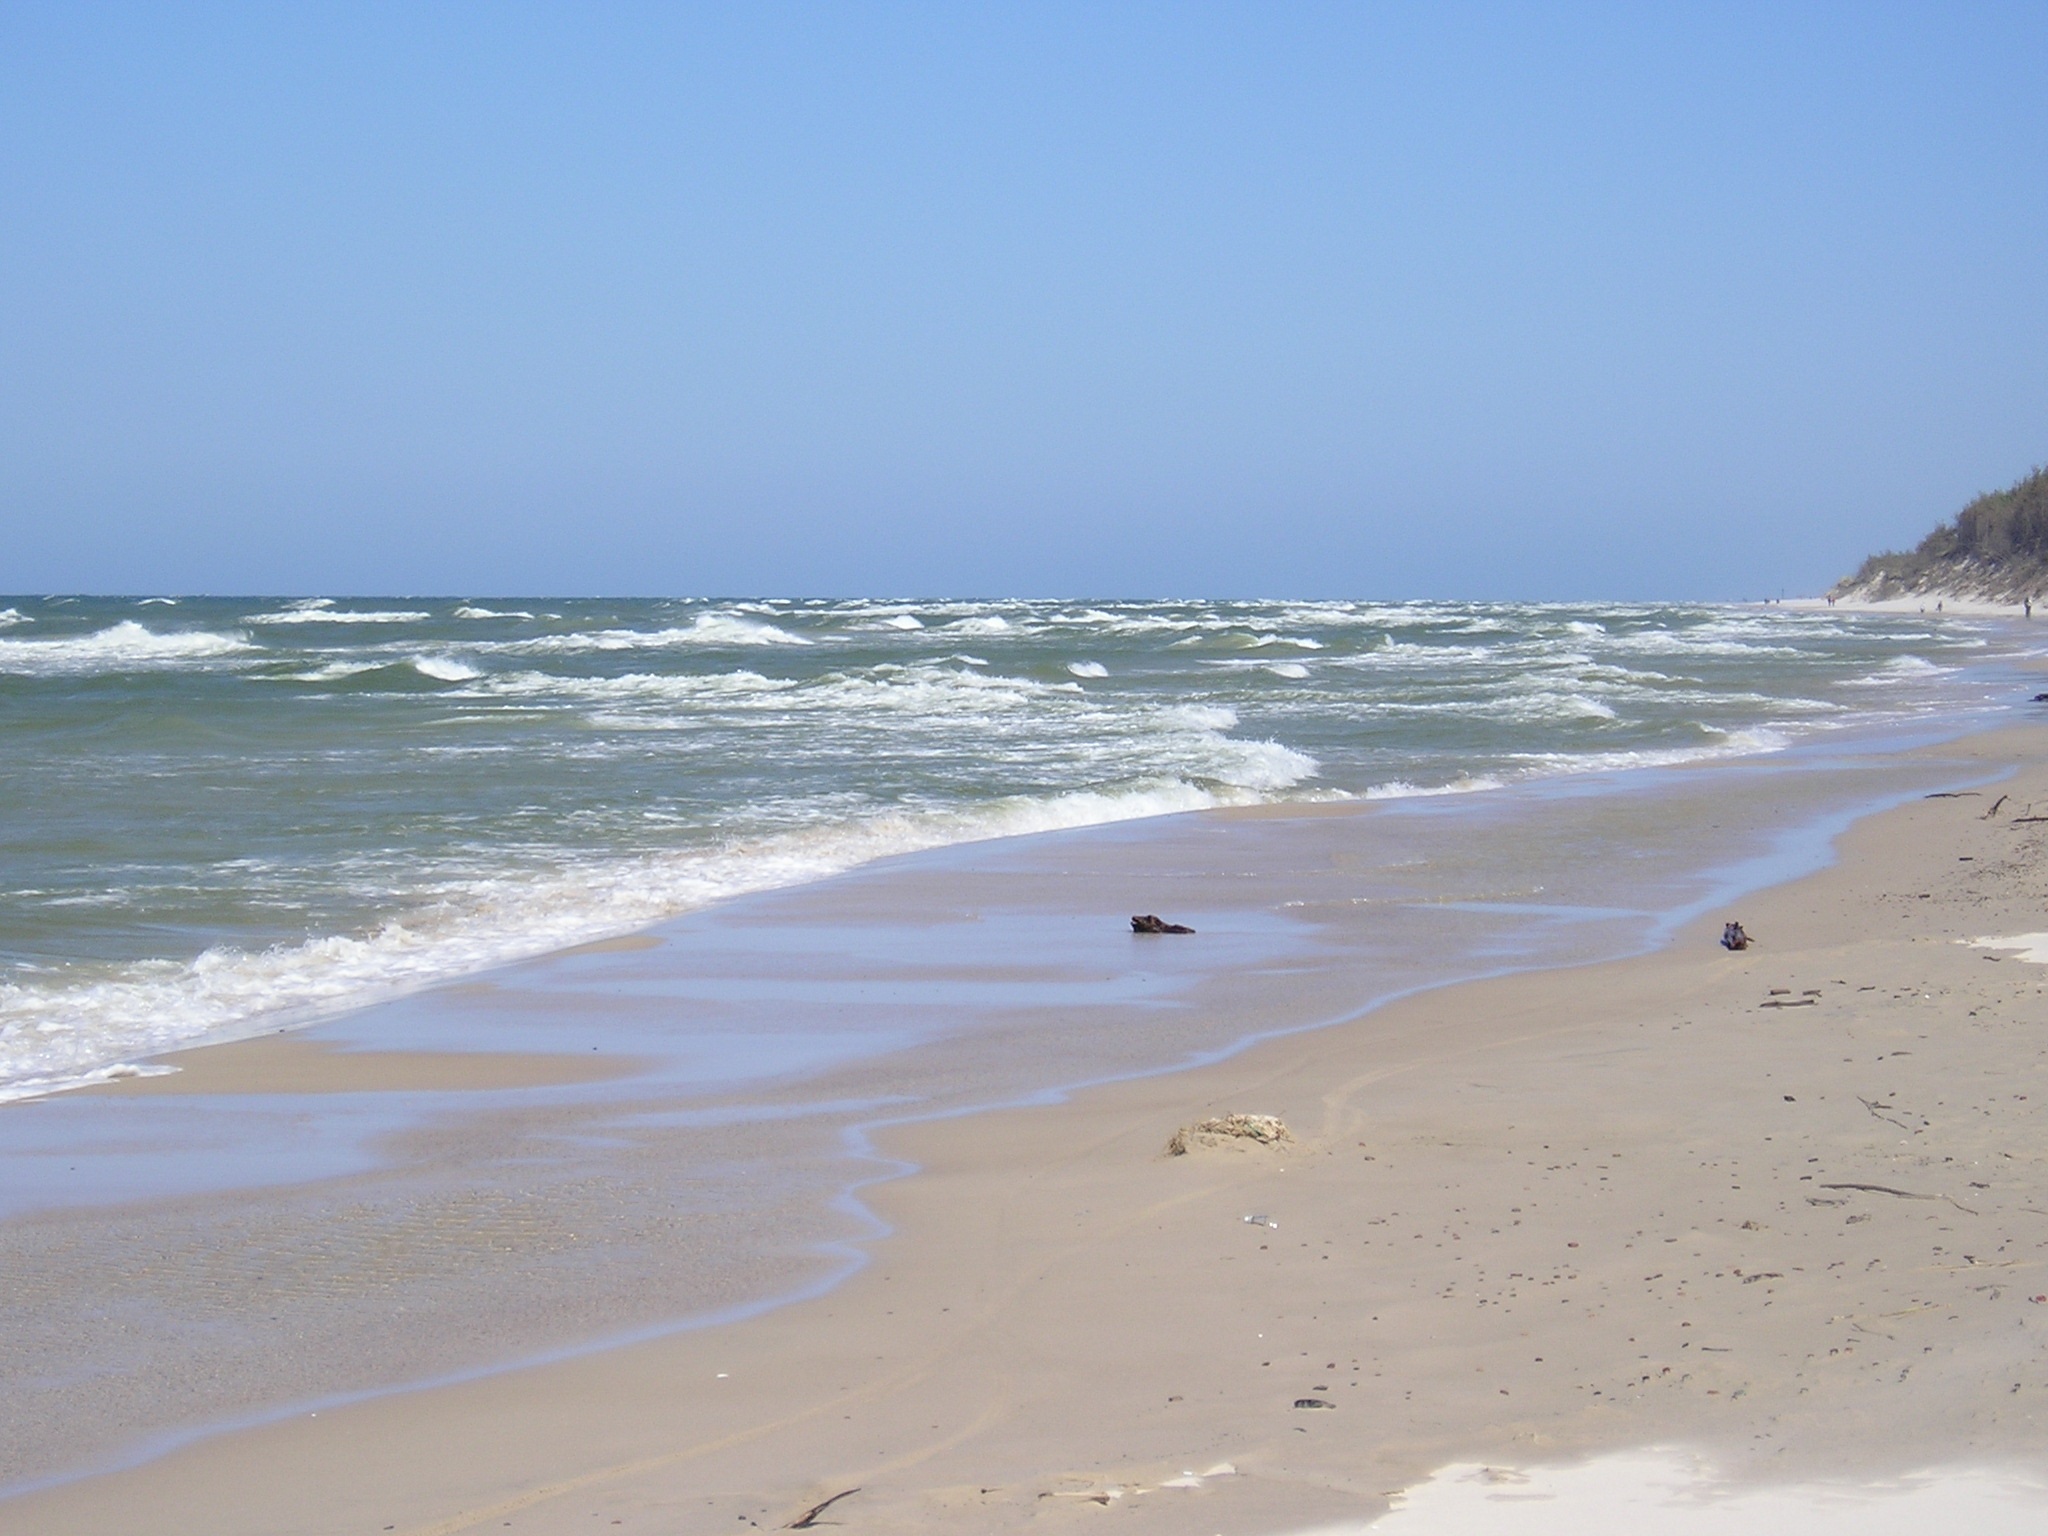
beach, sea, coast, sand, ocean, shore, wave, lake, bay, material, body of water, spa, poland, cape, baltic sea, wind wave, rowy